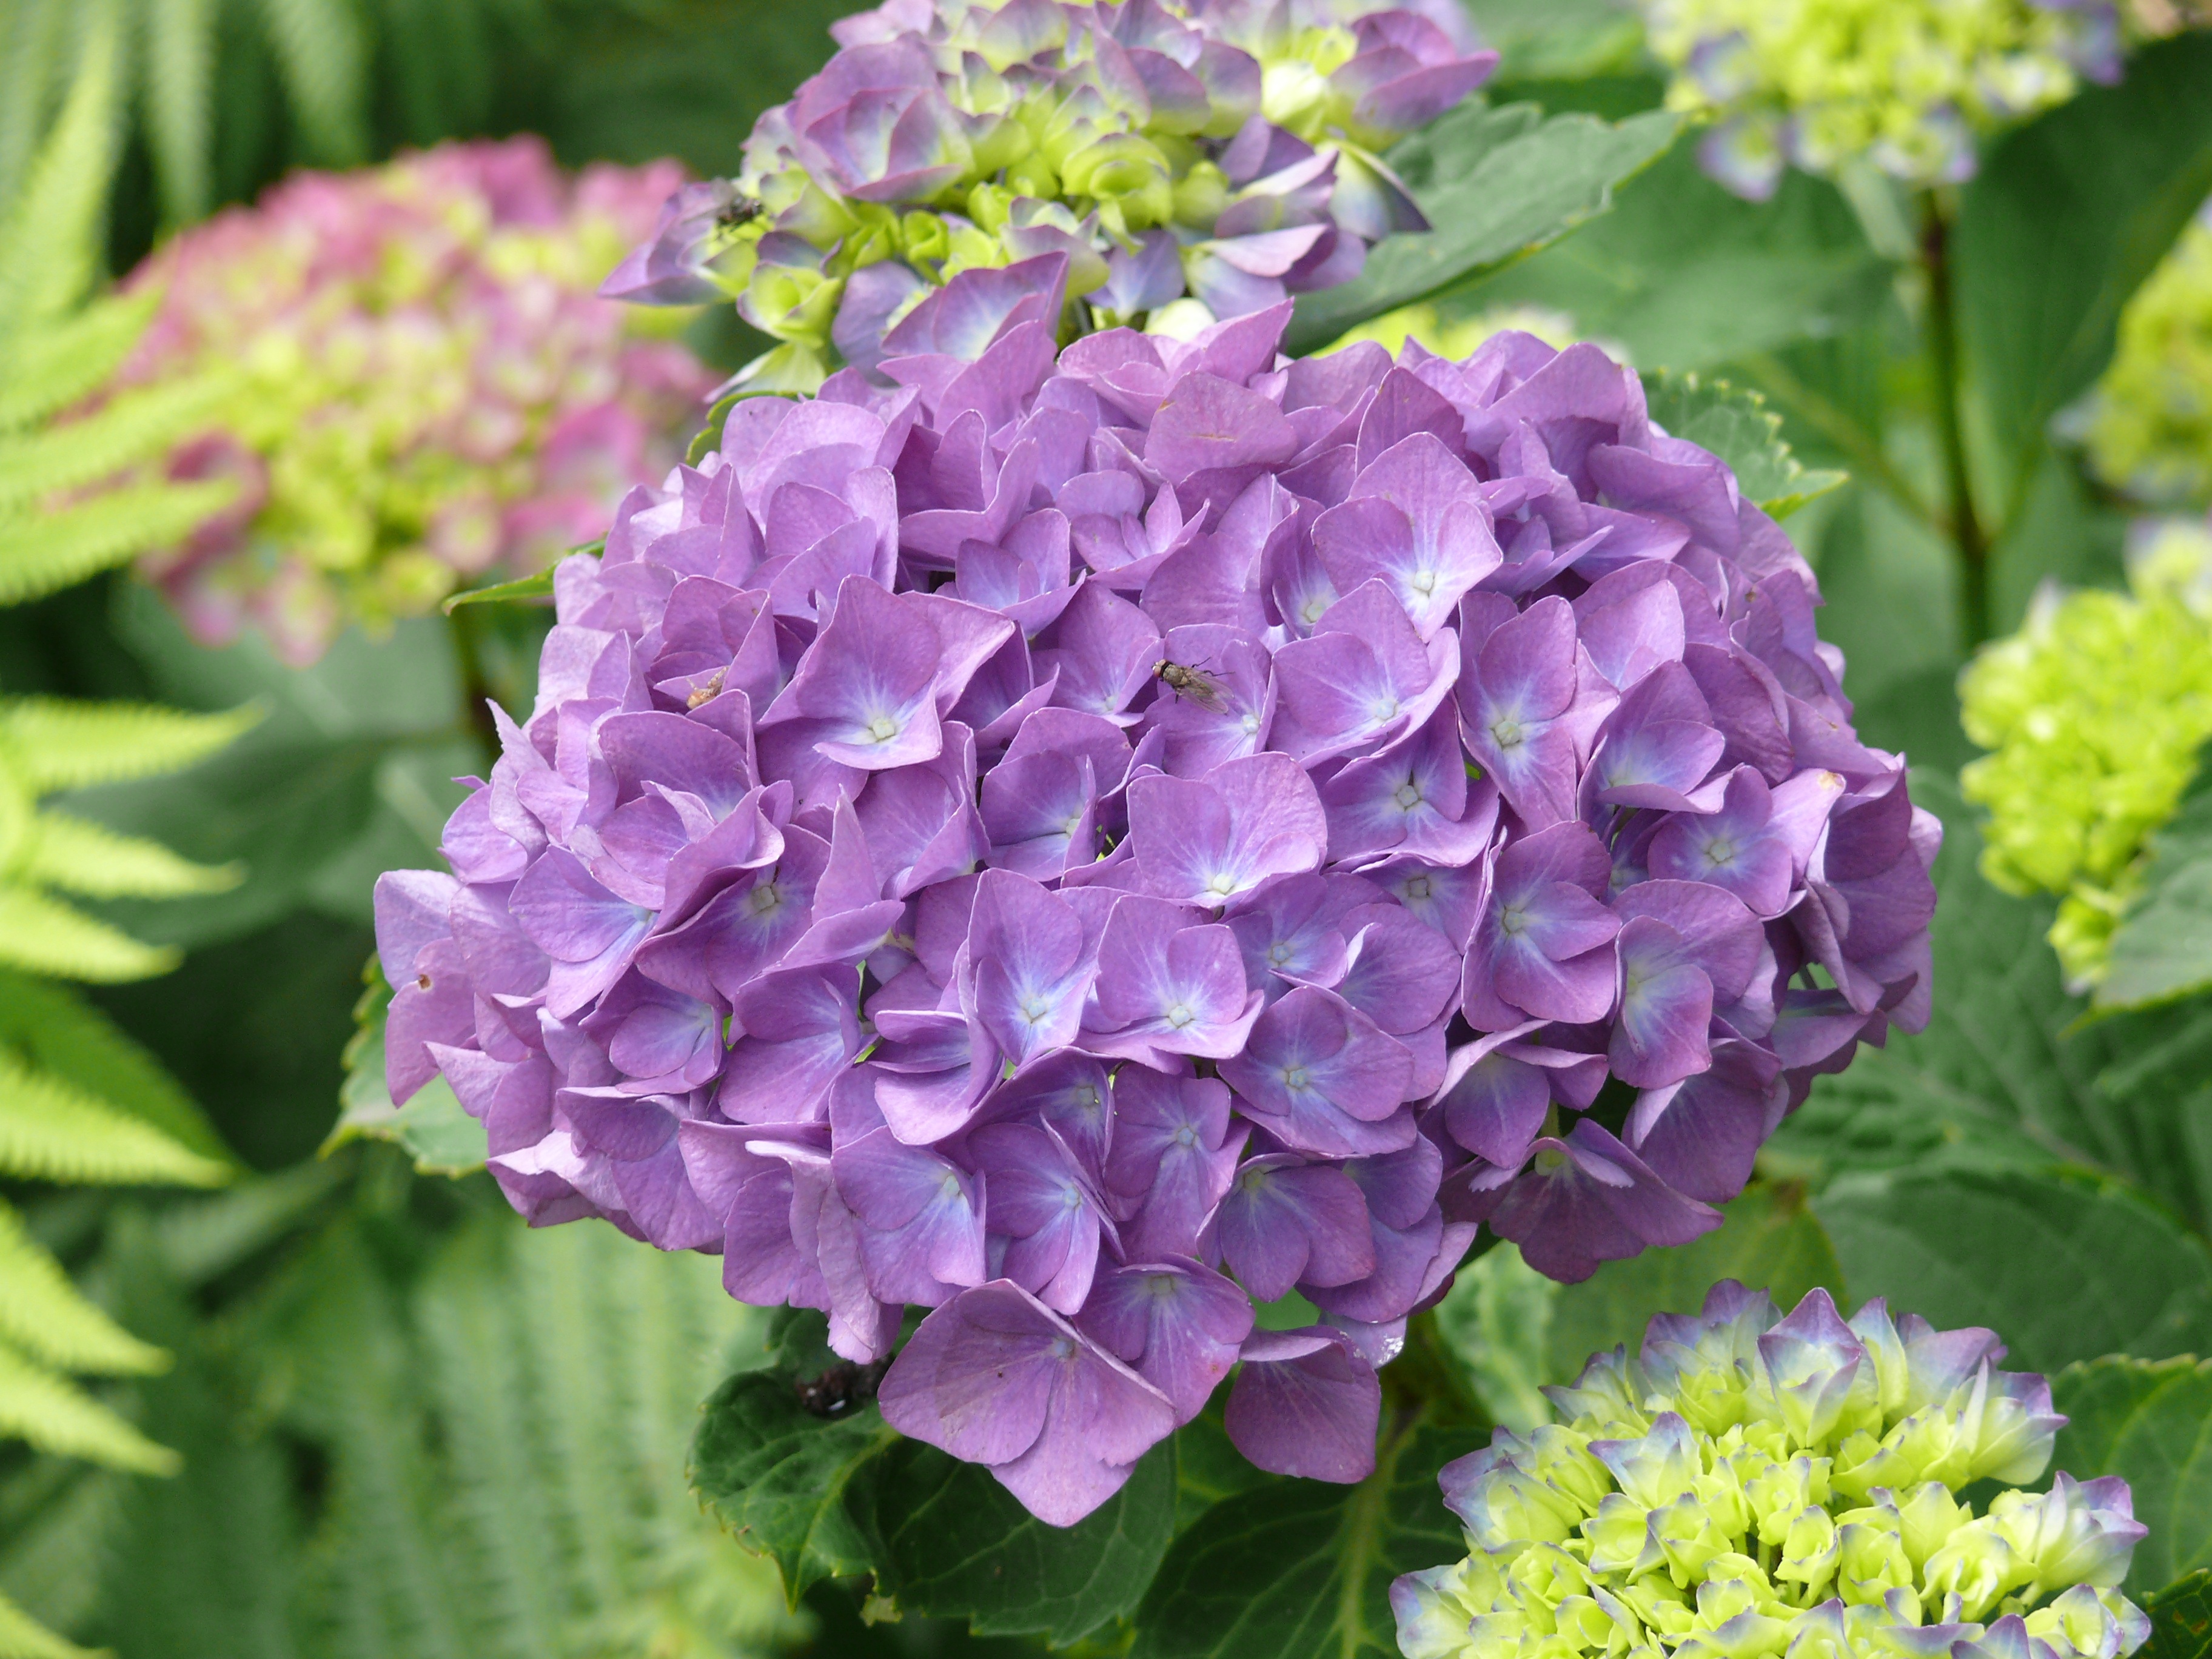
nature, plant, flower, purple, hydrangea, flowering plant, hydrangeaceae, cornales, annual plant, land plant, hydrangea serrata